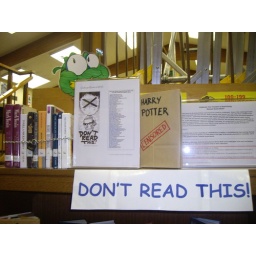
Materials: paper bag covers acrylic sign display. Artwork featured by Tommy Kovac. Luggage lock and small chain